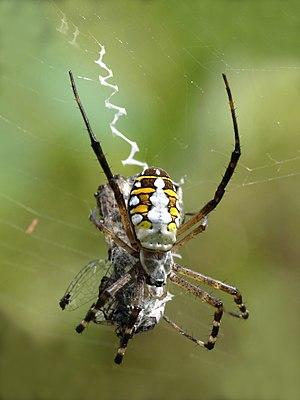
Argiope catenulata est une espèce d'araignées aranéomorphes de la famille des Araneidae.